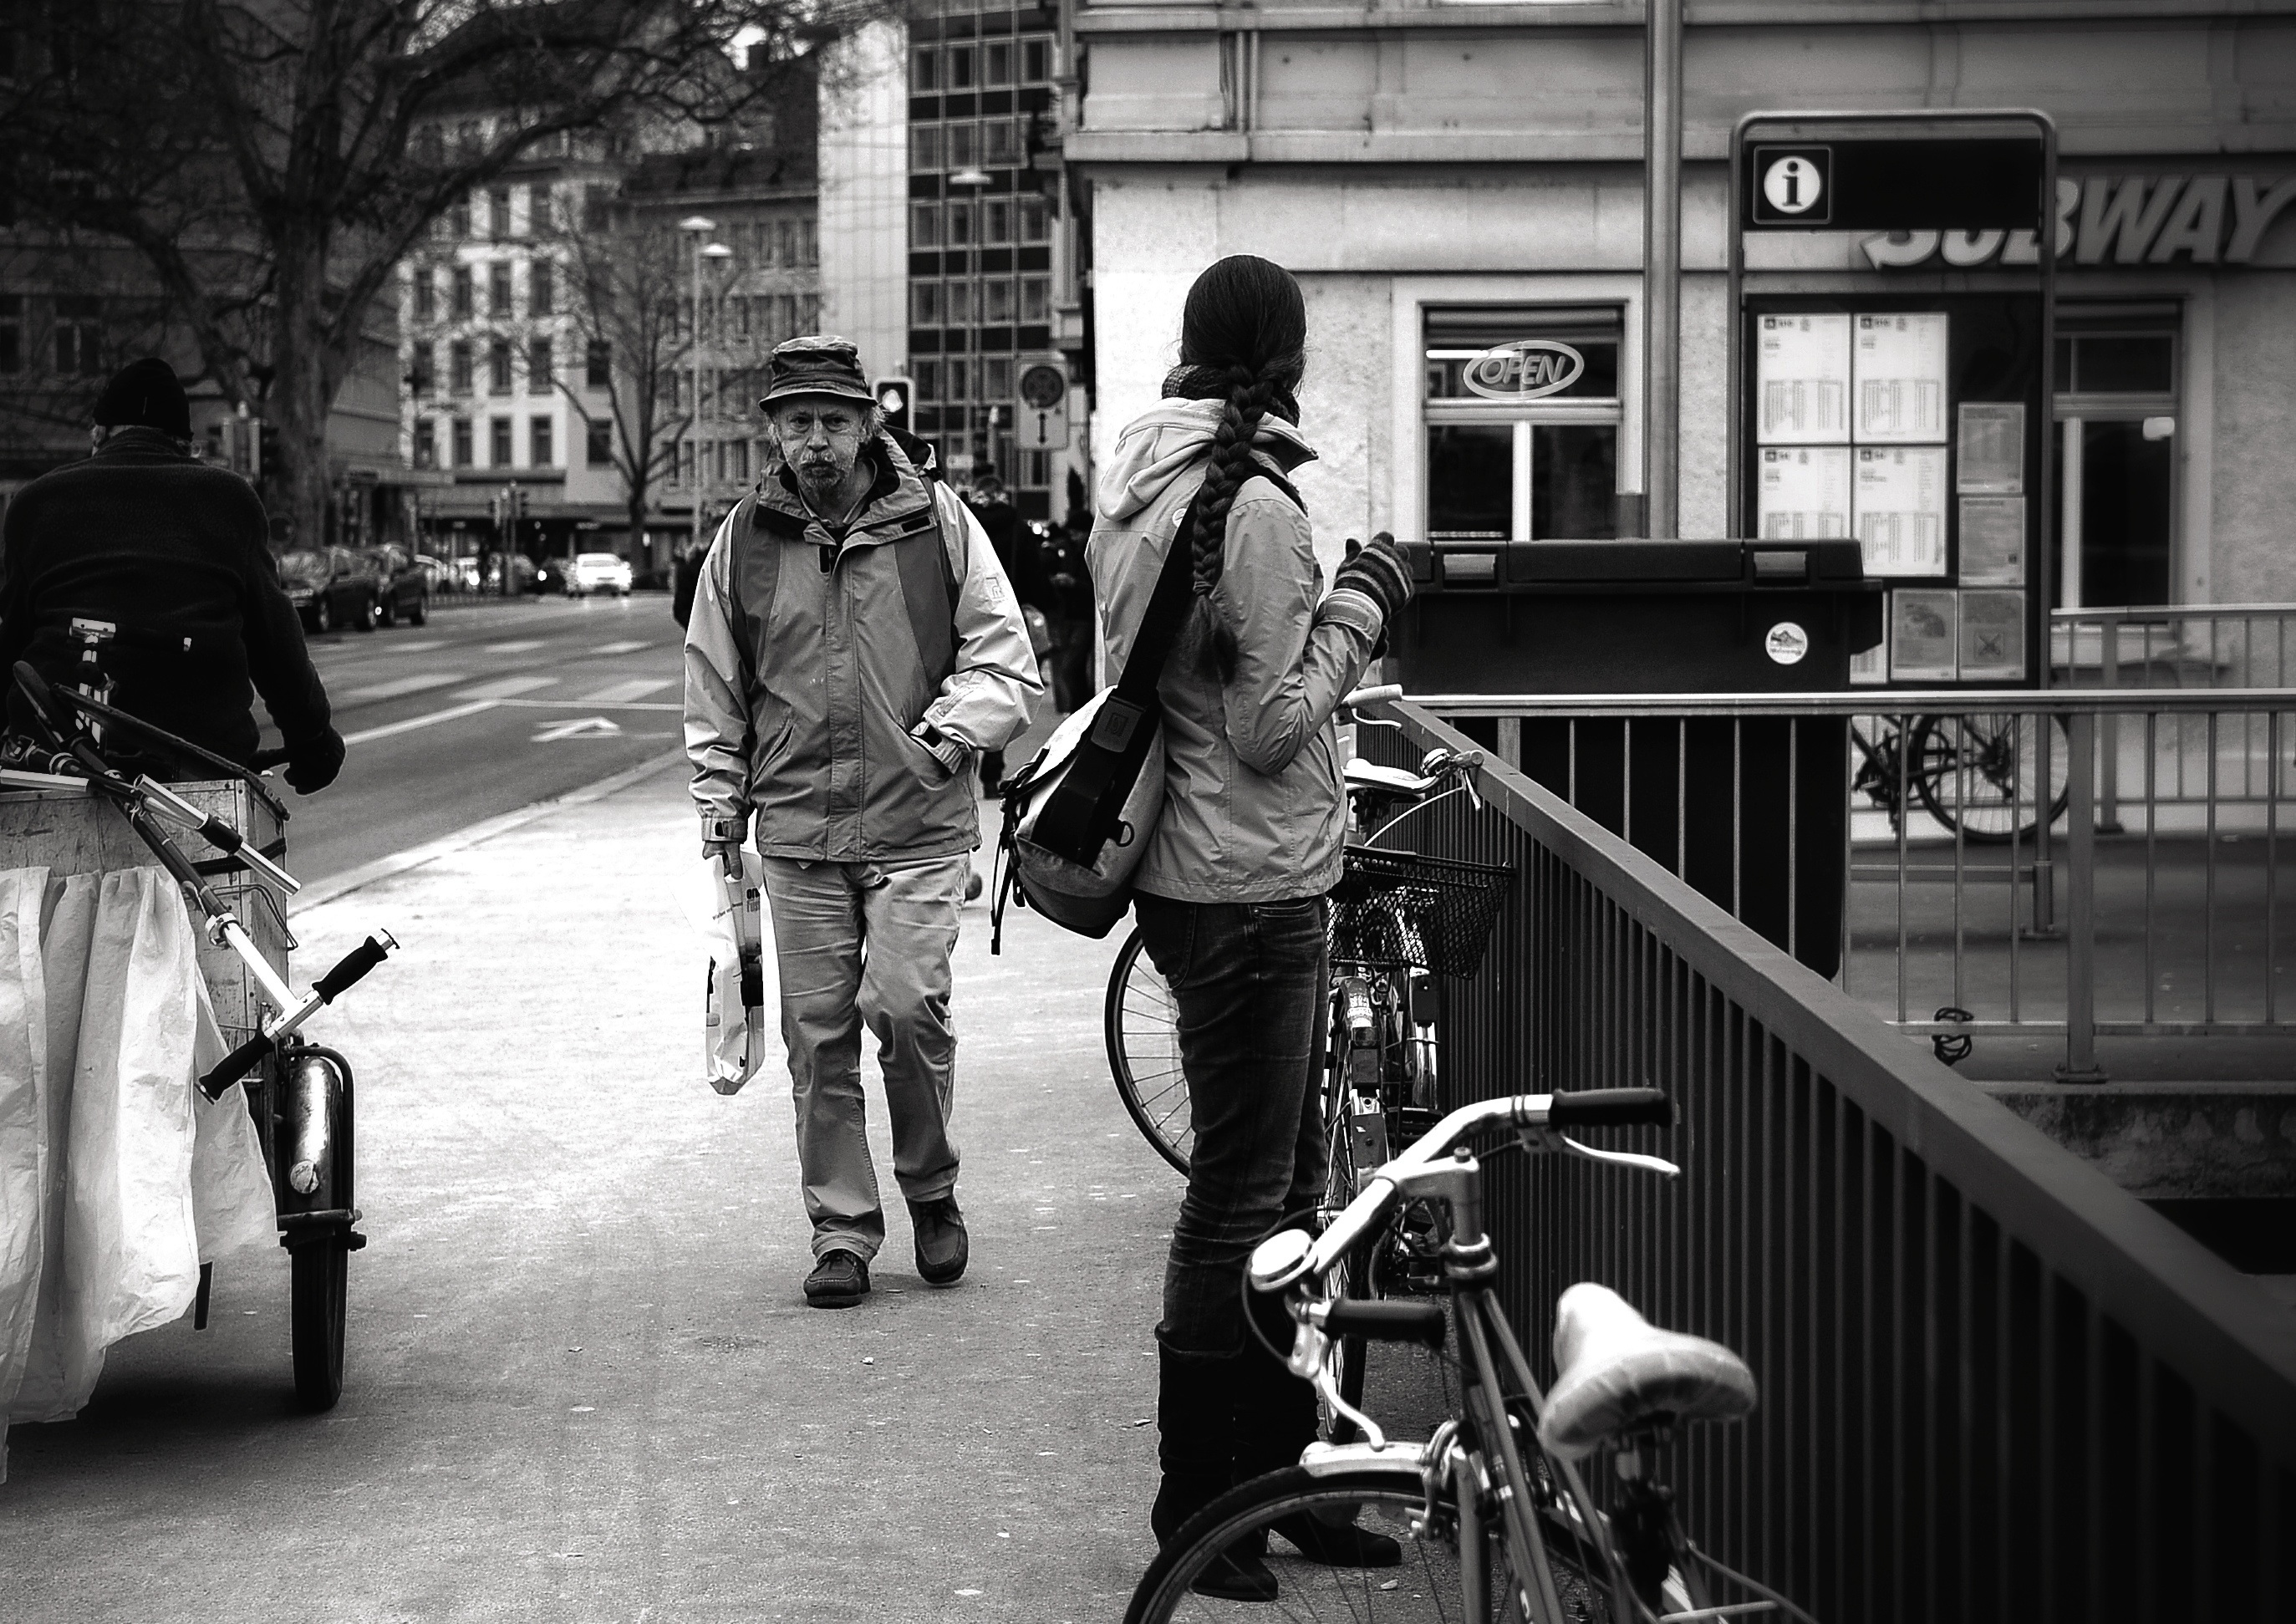
winter, black and white, people, road, white, street, photography, bicycle, city, urban, subway, vehicle, nikon, black, monochrome, streetphotography, bw, candid, digital camera, infrastructure, swiss, stadt, photograph, snapshot, streetart, schweiz, switzerland, strasse, zurich, streetphoto, snapseed, faces, schwarzundweiss, stphotographia, streetscene, strassenszene, strassenfotografie, strasenfotografie, streetlife, streetportrait, streetpix, thomas8047, onthestreets, streetphotographer, 175528, streetfotografie, zurichstreet, fascinationstreet, streetphotographie, nikond300s, z ri, z richzurich, winterz rich, streetartz ri, urban area, monochrome photography